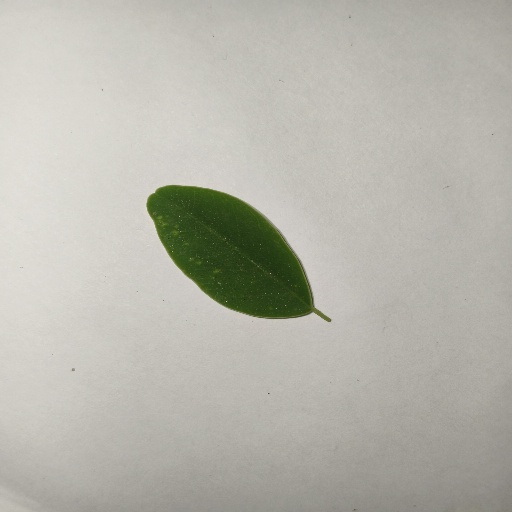
Species: Sojina
Leaf condition: Healthy Leaf